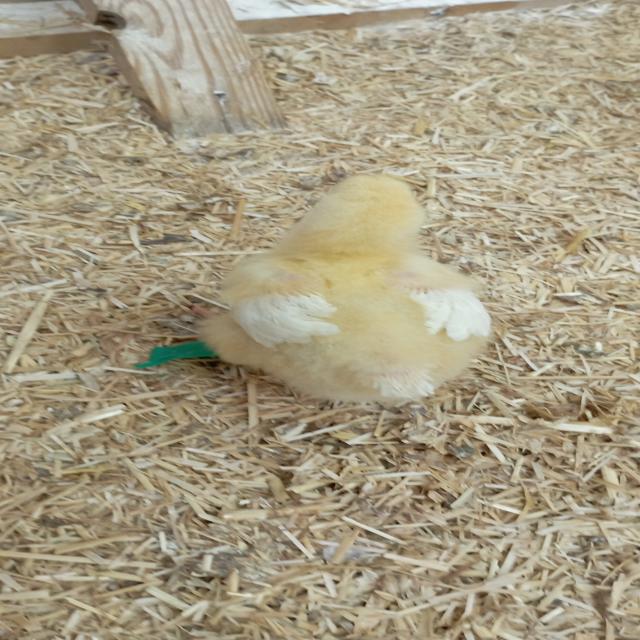
Weight: 191 g